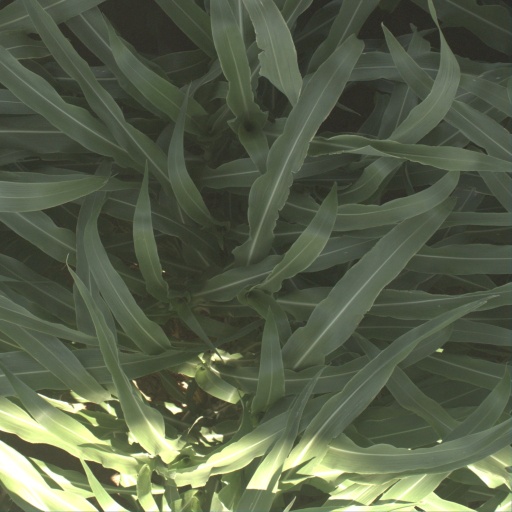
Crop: sorghum